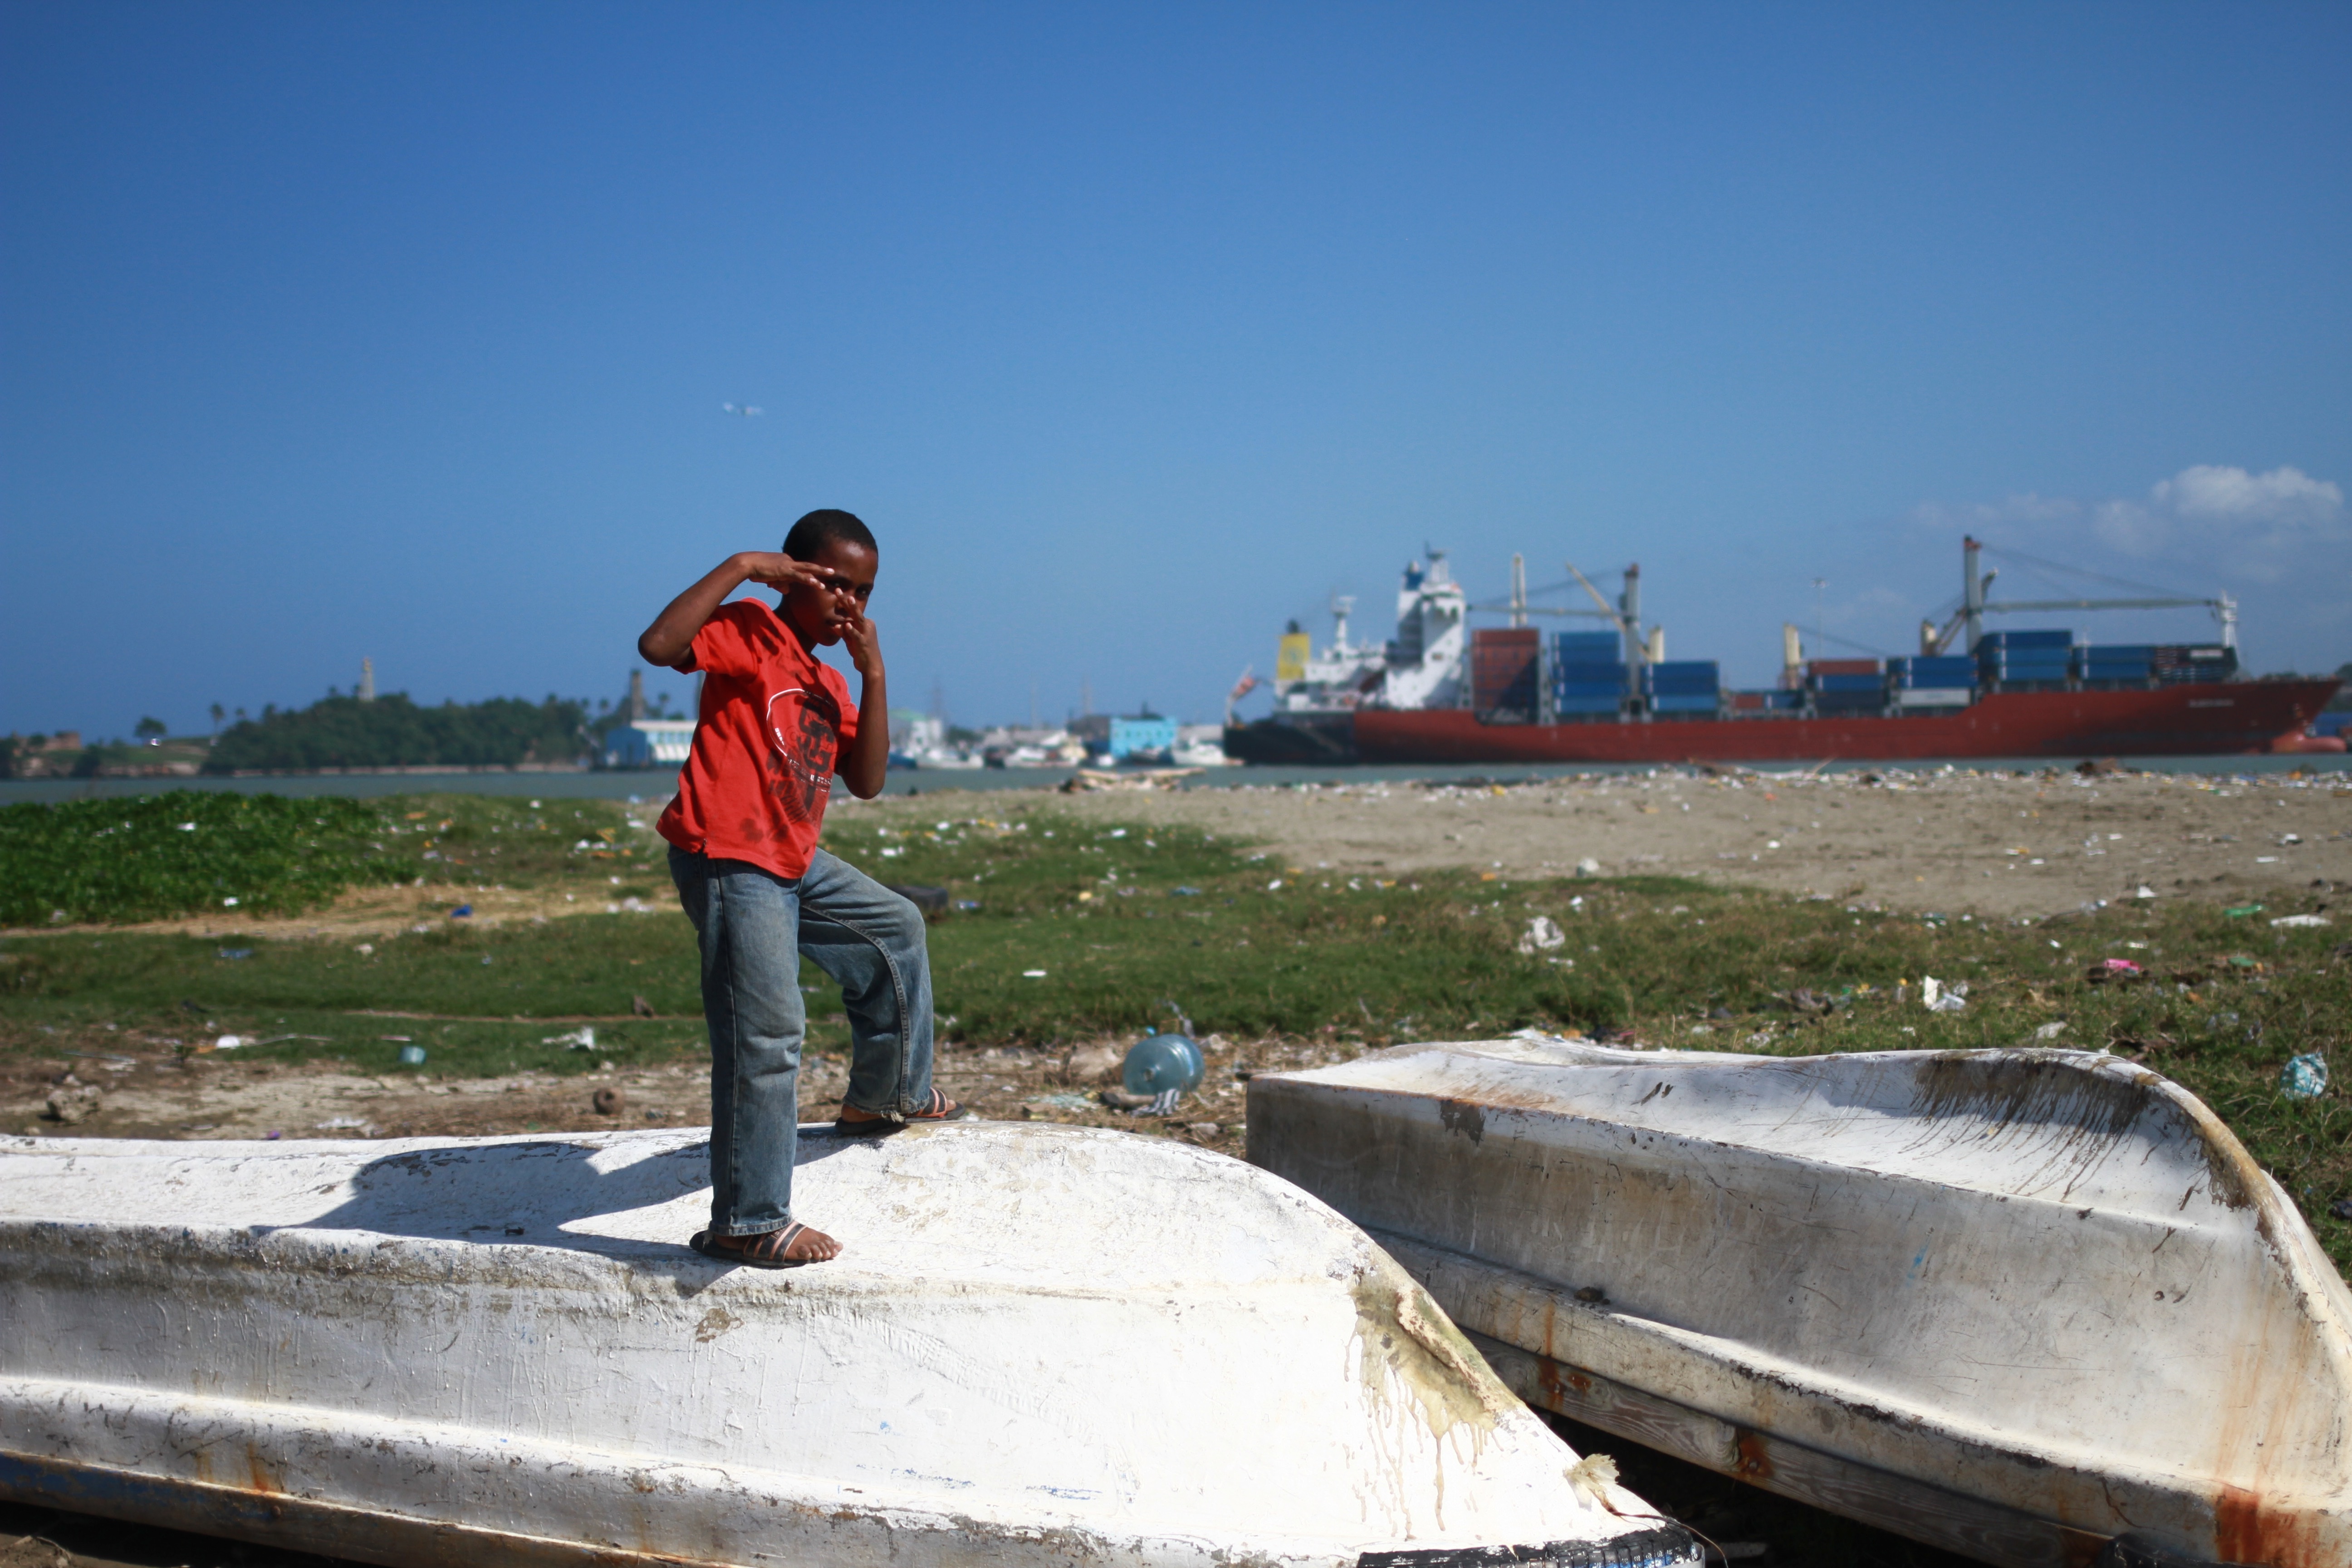
sea, coast, boat, vehicle, child, port, waterway, boating, playground, boats, poverty, dominican republic, young boy, black people